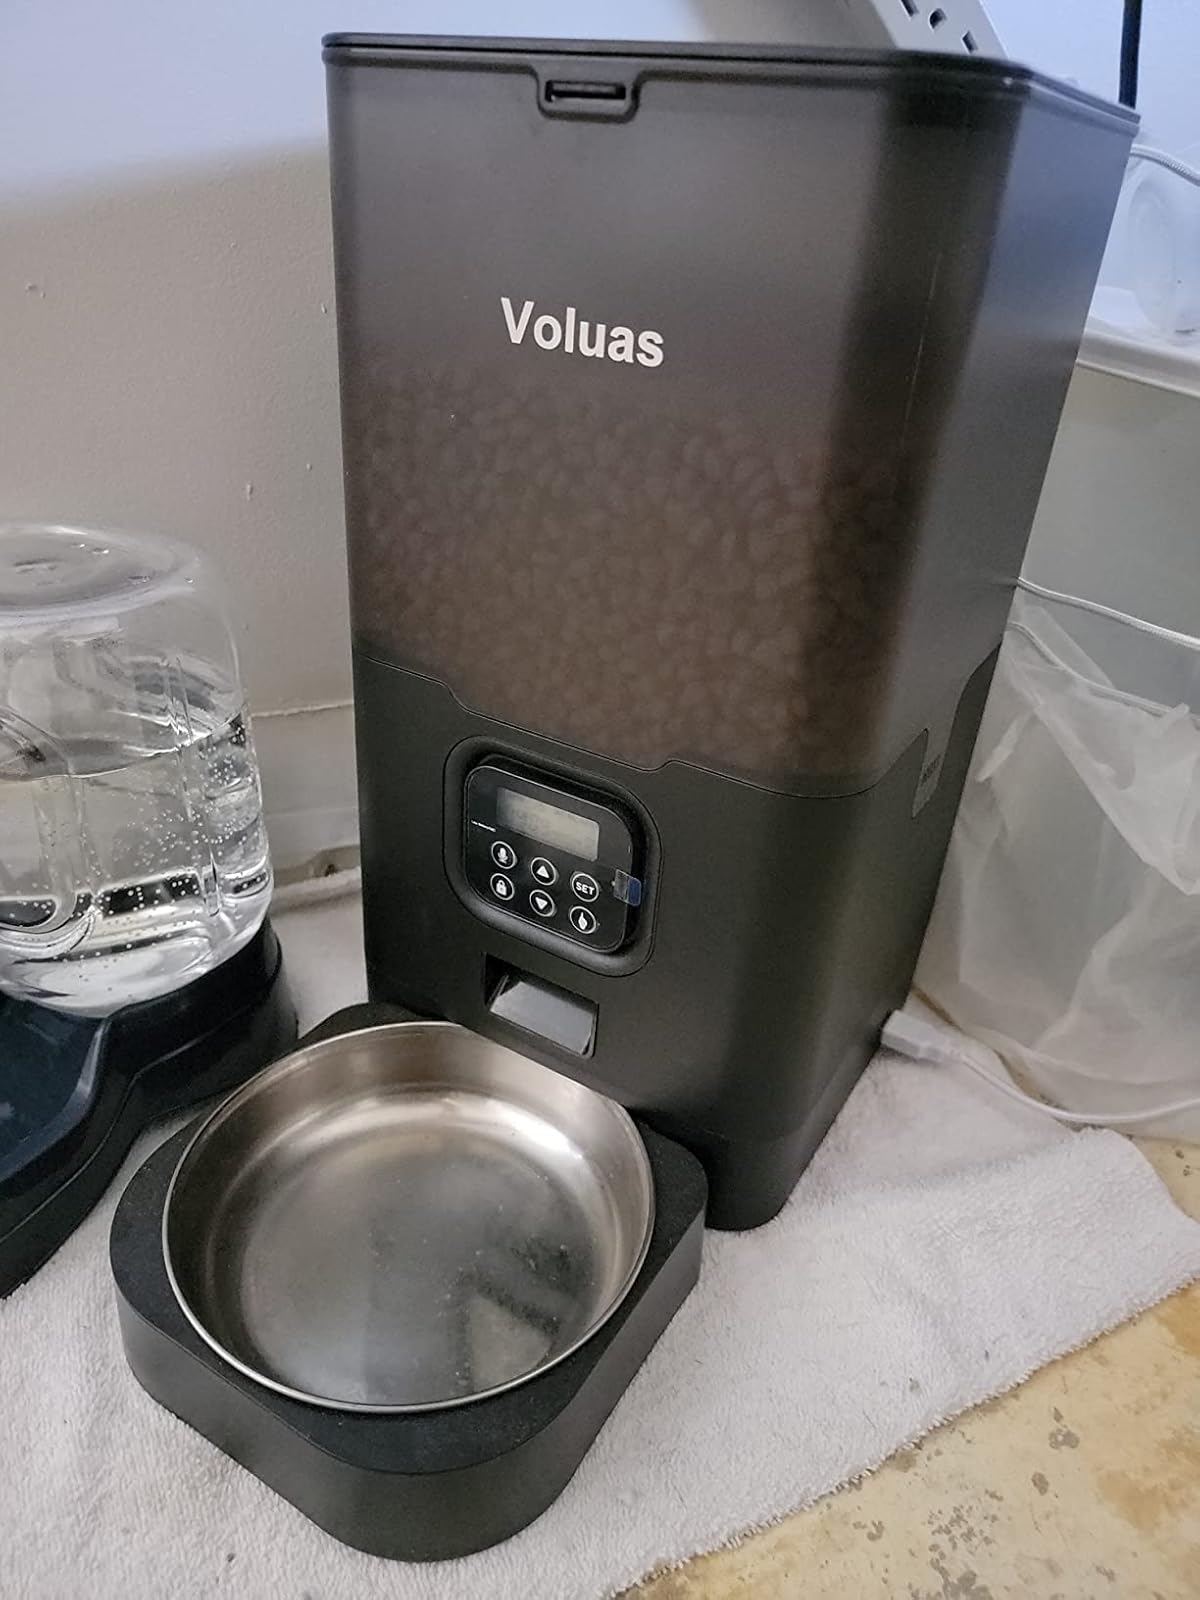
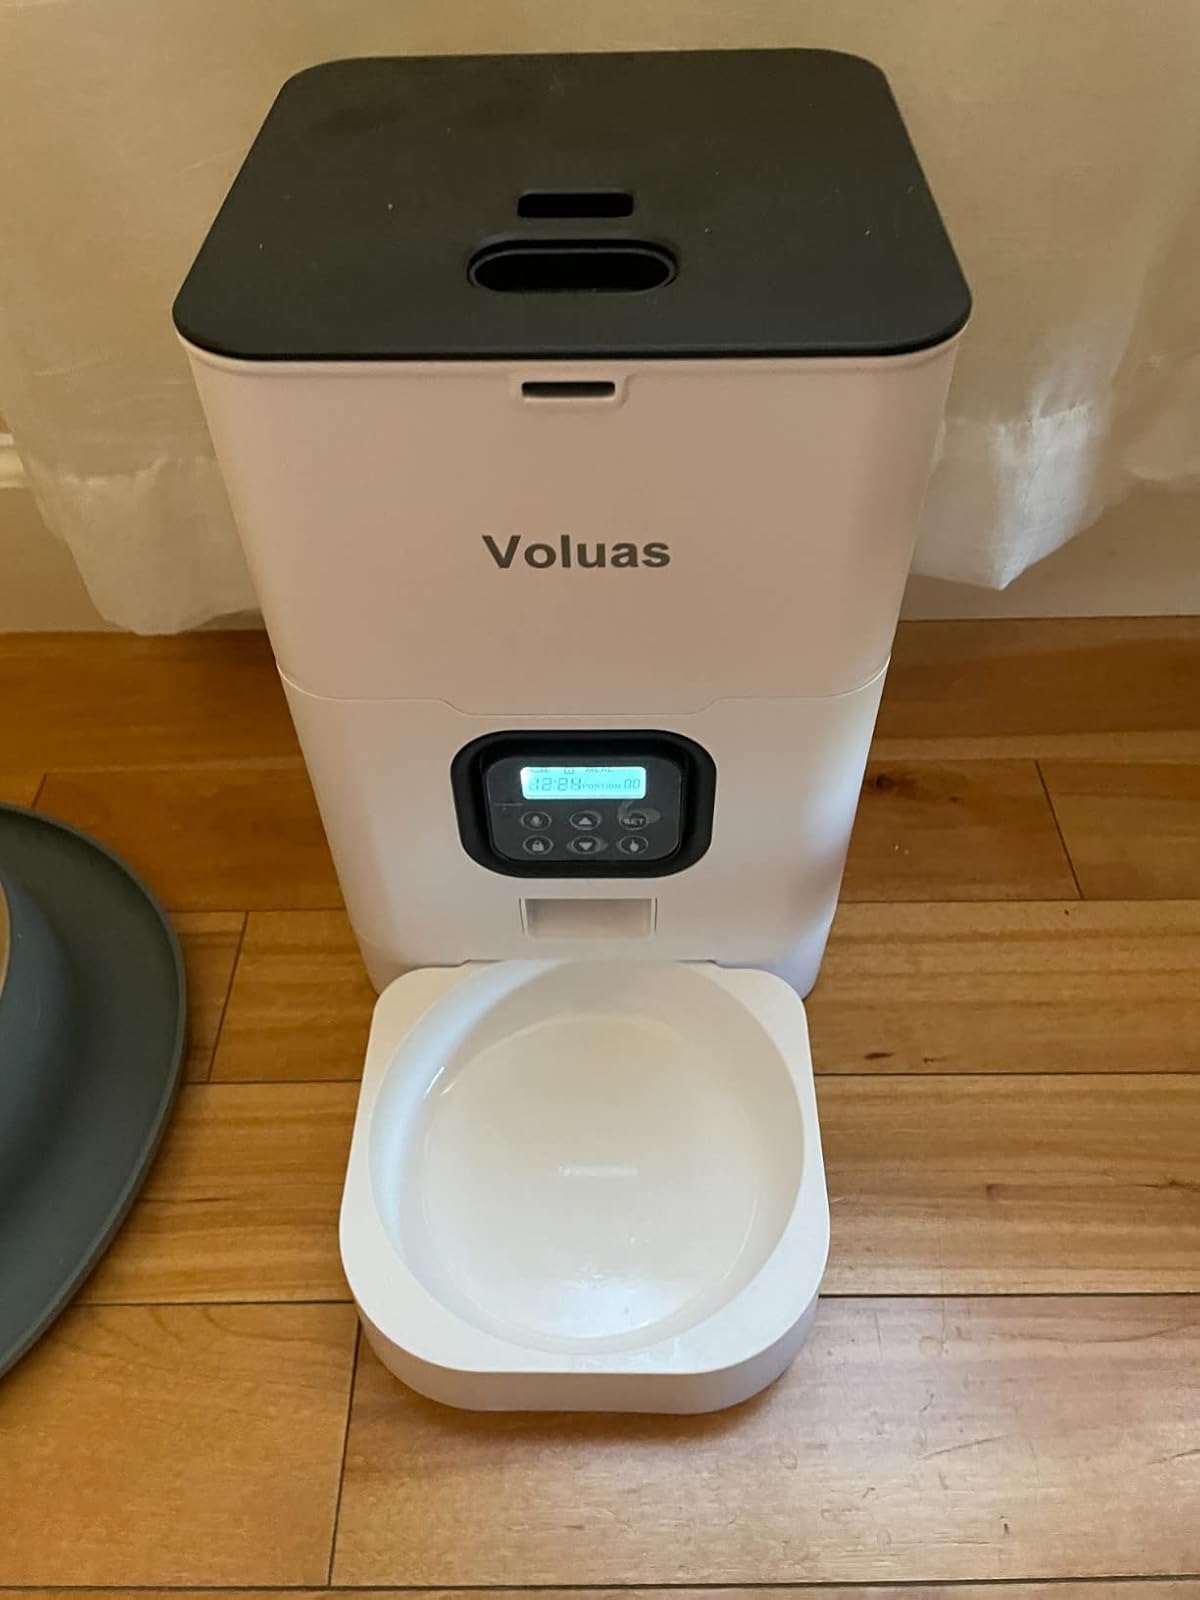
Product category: items_feeder
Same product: no